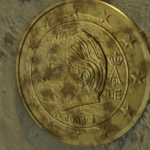
Coin value: 10cents
Country: be
Edition: 2008